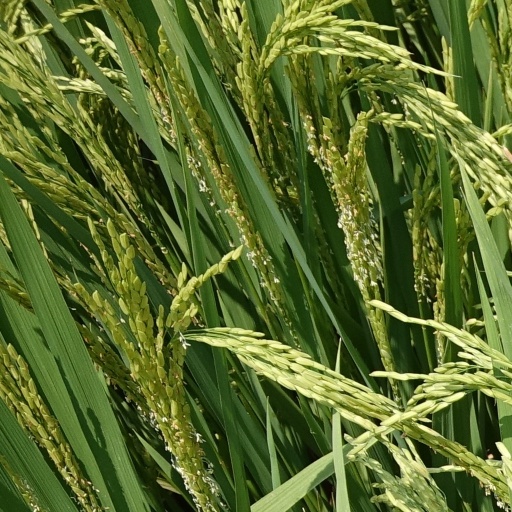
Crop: rice